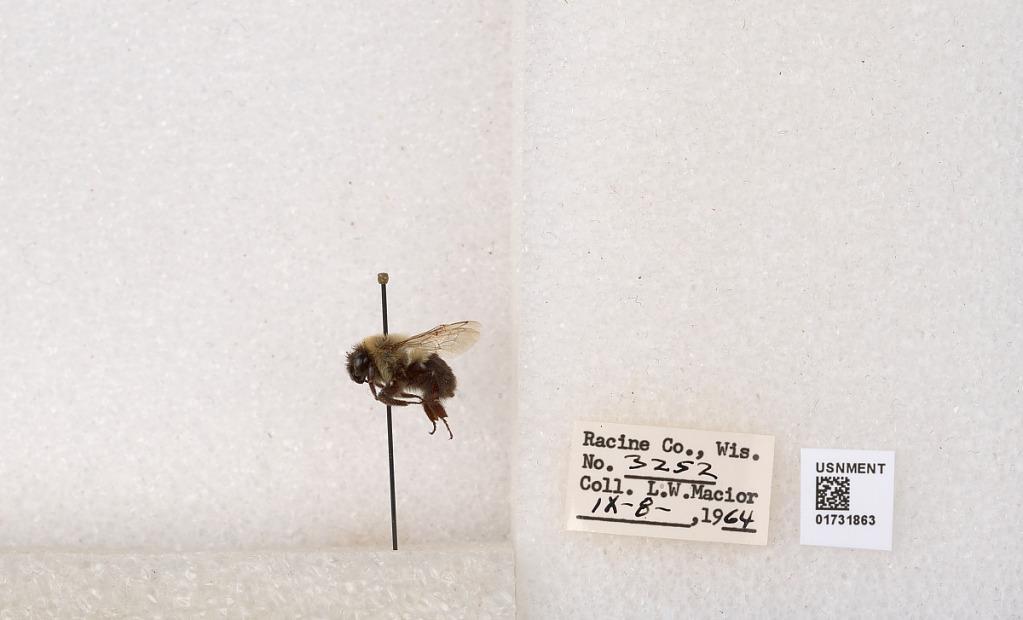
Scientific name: Bombus impatiens Cresson
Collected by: L. Macior
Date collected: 1964-9-8
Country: United States
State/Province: Wisconsin
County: Racine
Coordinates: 42.7299, -87.8123